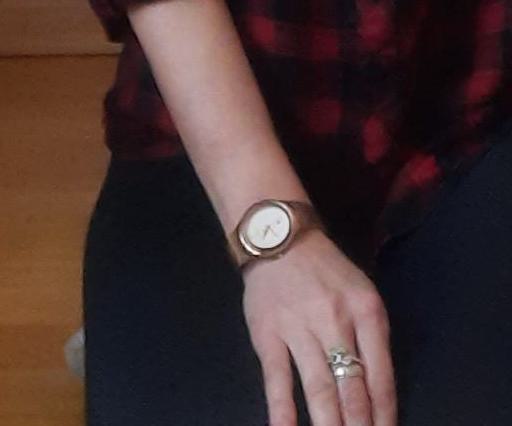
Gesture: no_gesture